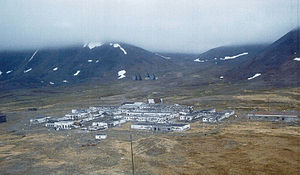
St. Lawrence Island / Galleri
St. Lawrence Island er en ø, der ligger vest for Alaska i Beringshavet, umiddelbart syd for Beringstrædet. Landsbyen Gambell, der ligger i den nordvestlige ende af øen er 58 km fra Tjuktjerhalvøen i Russisk fjernøsten. Øen er en del af Alaska, men ligger tættere på Rusland end på fastlandet i Alaska. Man mener at St. Lawrence Island er en af de sidste dele af landbroen, som stadig er oven vande, der tidligere har forbundet Asien og Nordamerika i den pleistocæne epoke. Den har et areal på 4.640,1 km², og det er dermed den sjettestørste ø i USA og den 113. største ø i verden. Den har en del af Den betragtes som værende en del af Beringhavets vulkanske provins. I 2010 boede der 1.352 mennesker på øen, der er fordelt mellem Gambell og Savoonga, der er øens eneste befolkede steder.